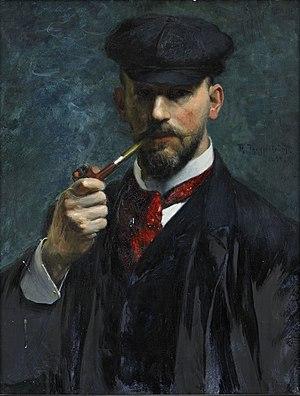
Robert Thegerstrom, Autoportrait avec une pipe, HST, 73 x 57 cm.